Katherine Torrance

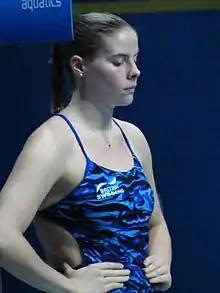
Torrance at the 2019 European Diving Championships in Kyiv

Torrance was born in Croydon. Her senior European debut came in 2016. Later that year, she won two gold medals and one bronze medal at the World Junior Championship competition. She competed in the women's 1 metre springboard event at the 2019 World Aquatics Championships.